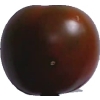
Label: tomato_maroon